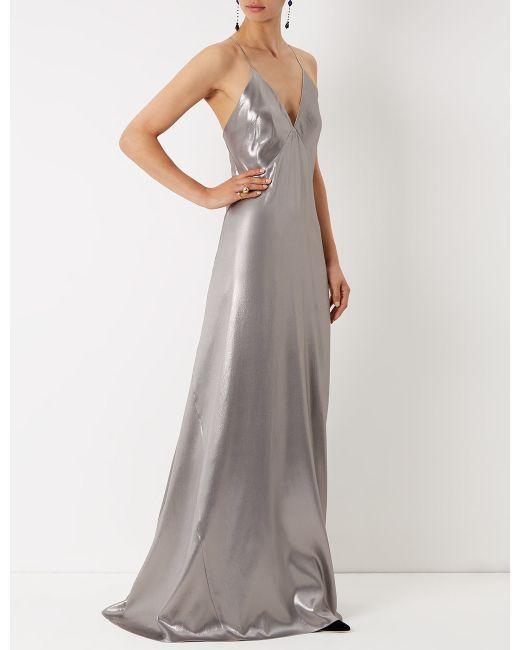
Langes Abendkleid mit silbernem Spaghettibügel